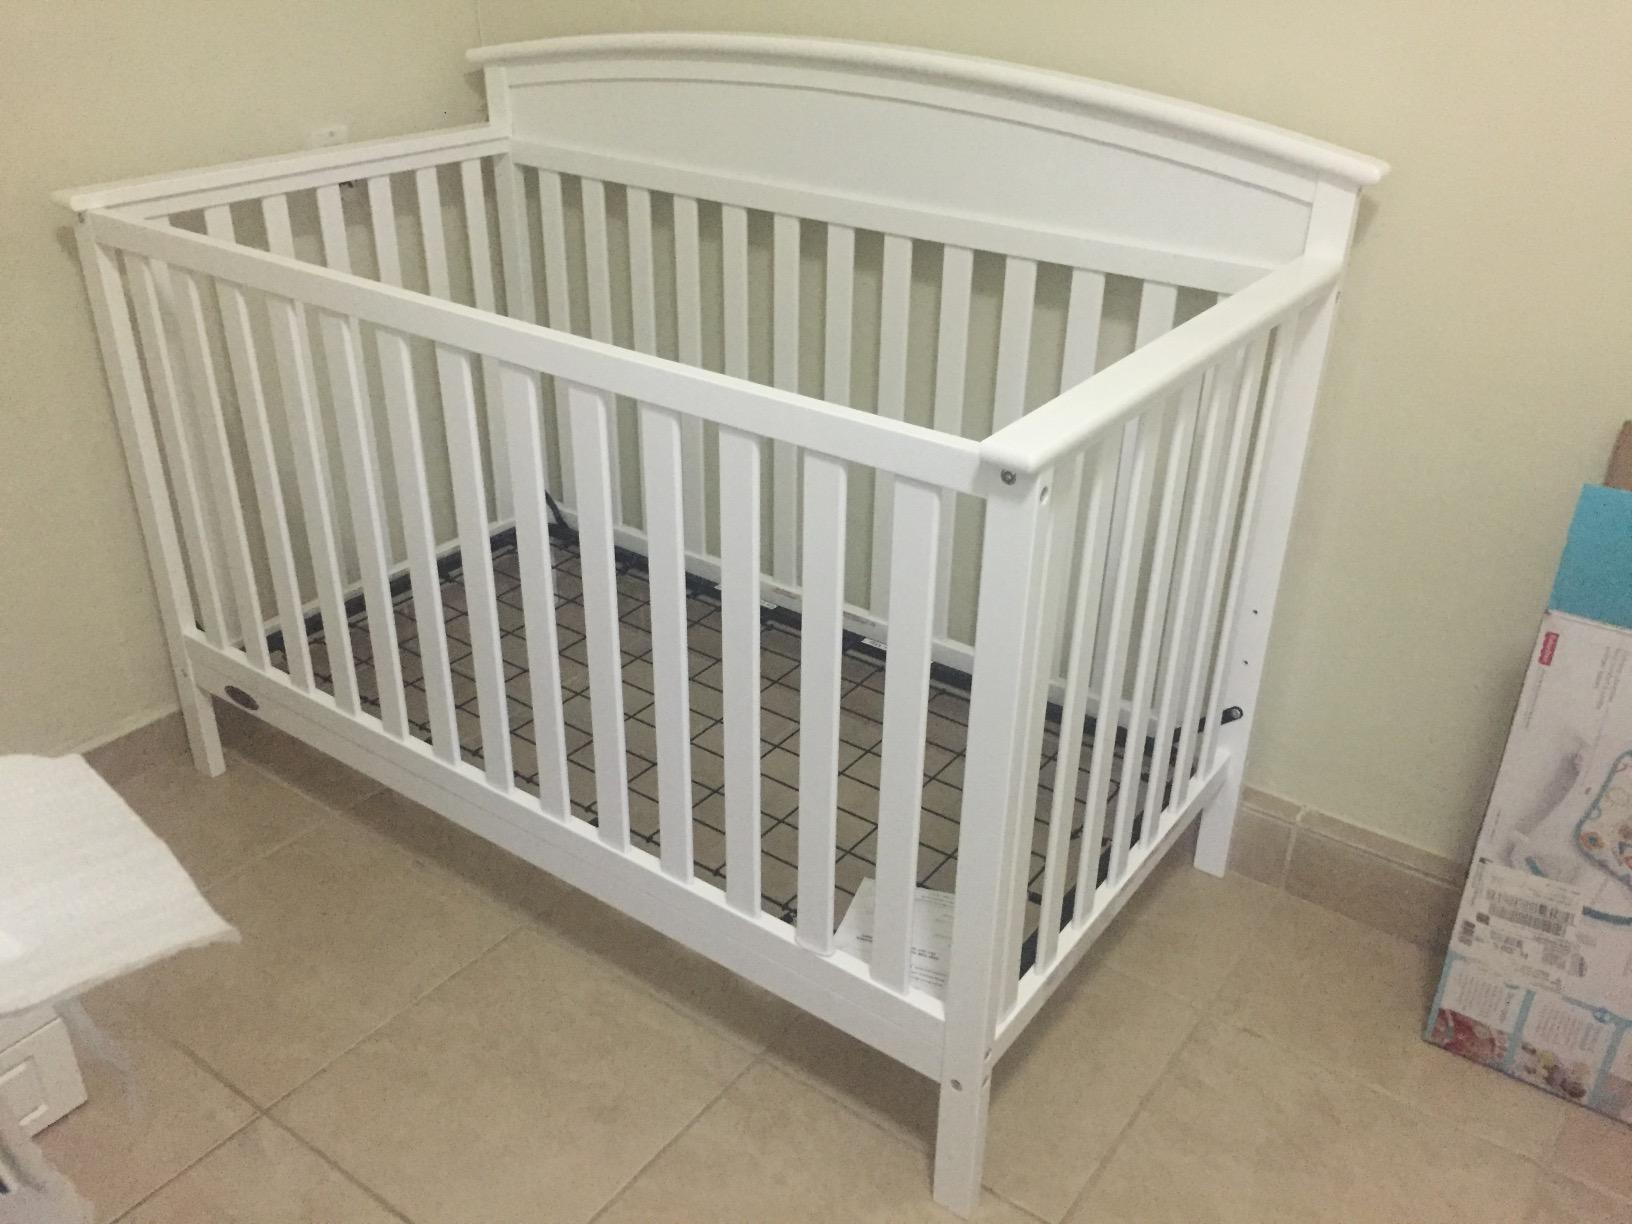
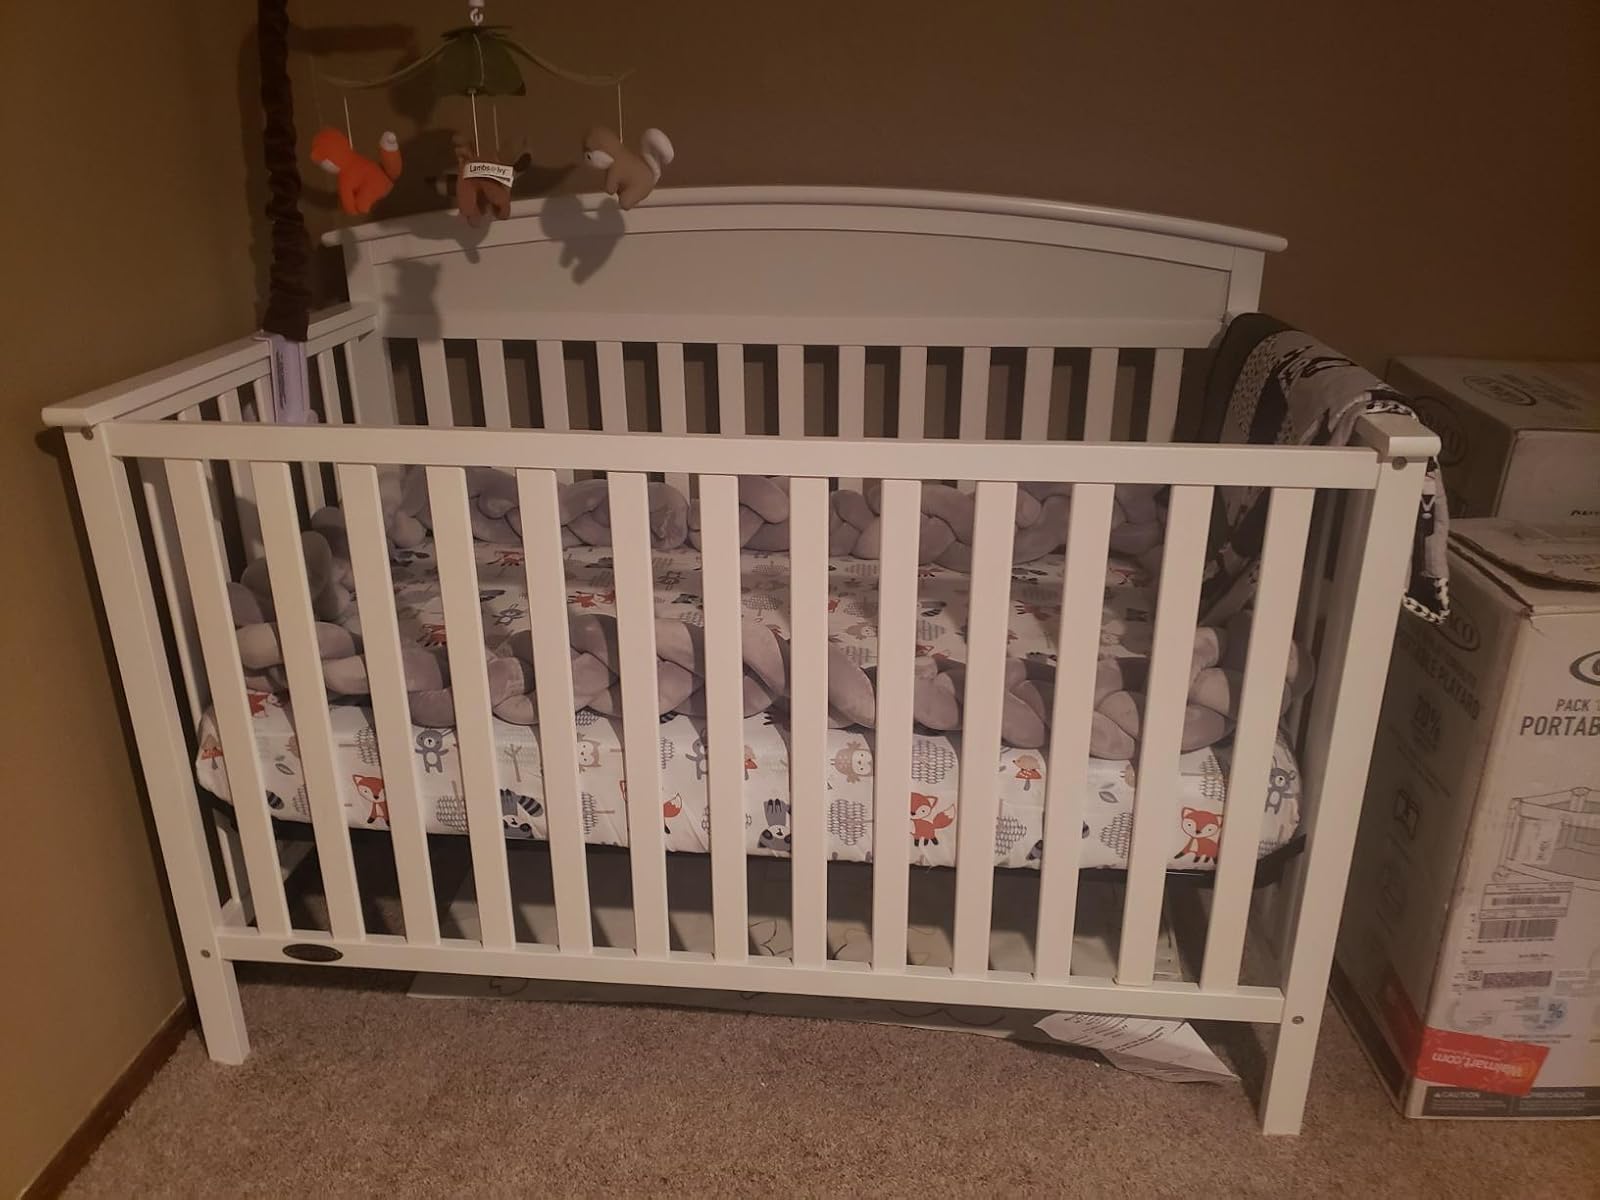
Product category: products_crib
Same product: yes